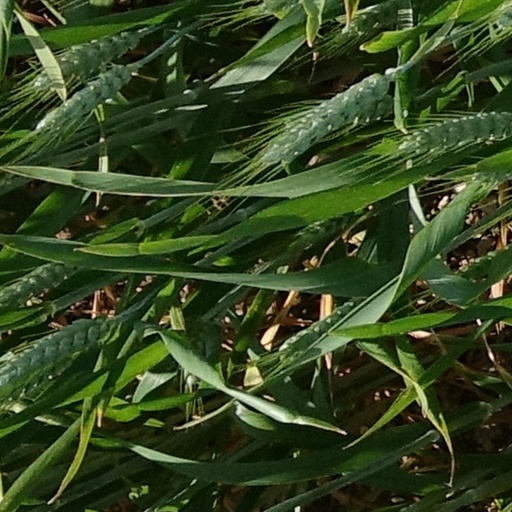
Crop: wheat